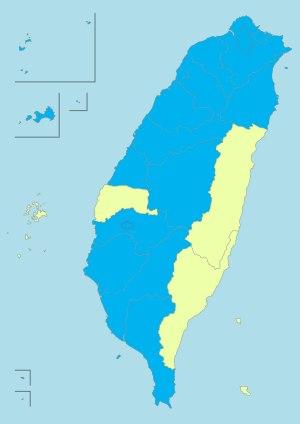
Les mariages homosexuels sont légalement autorisés à Taïwan depuis le 24 mai 2019, suite à une décision de la Cour suprême ayant mené à un vote en ce sens au parlement.